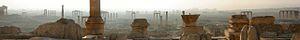
L’histoire de l’humanité aussi nommée histoire du monde, ou histoire universelle désigne le récit synthétique de l'humanité depuis l'apparition d’Homo Sapiens à l’époque préhistorique jusqu'à aujourd'hui.